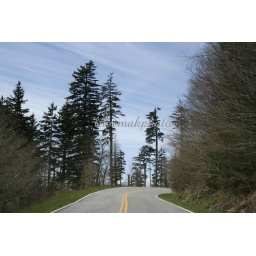
Winding mountain road in the Smokey Mountains of Tennessee with blue sky and evergreen trees